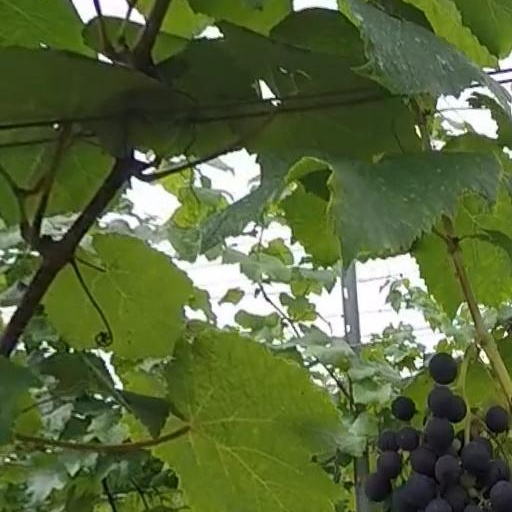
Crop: grape